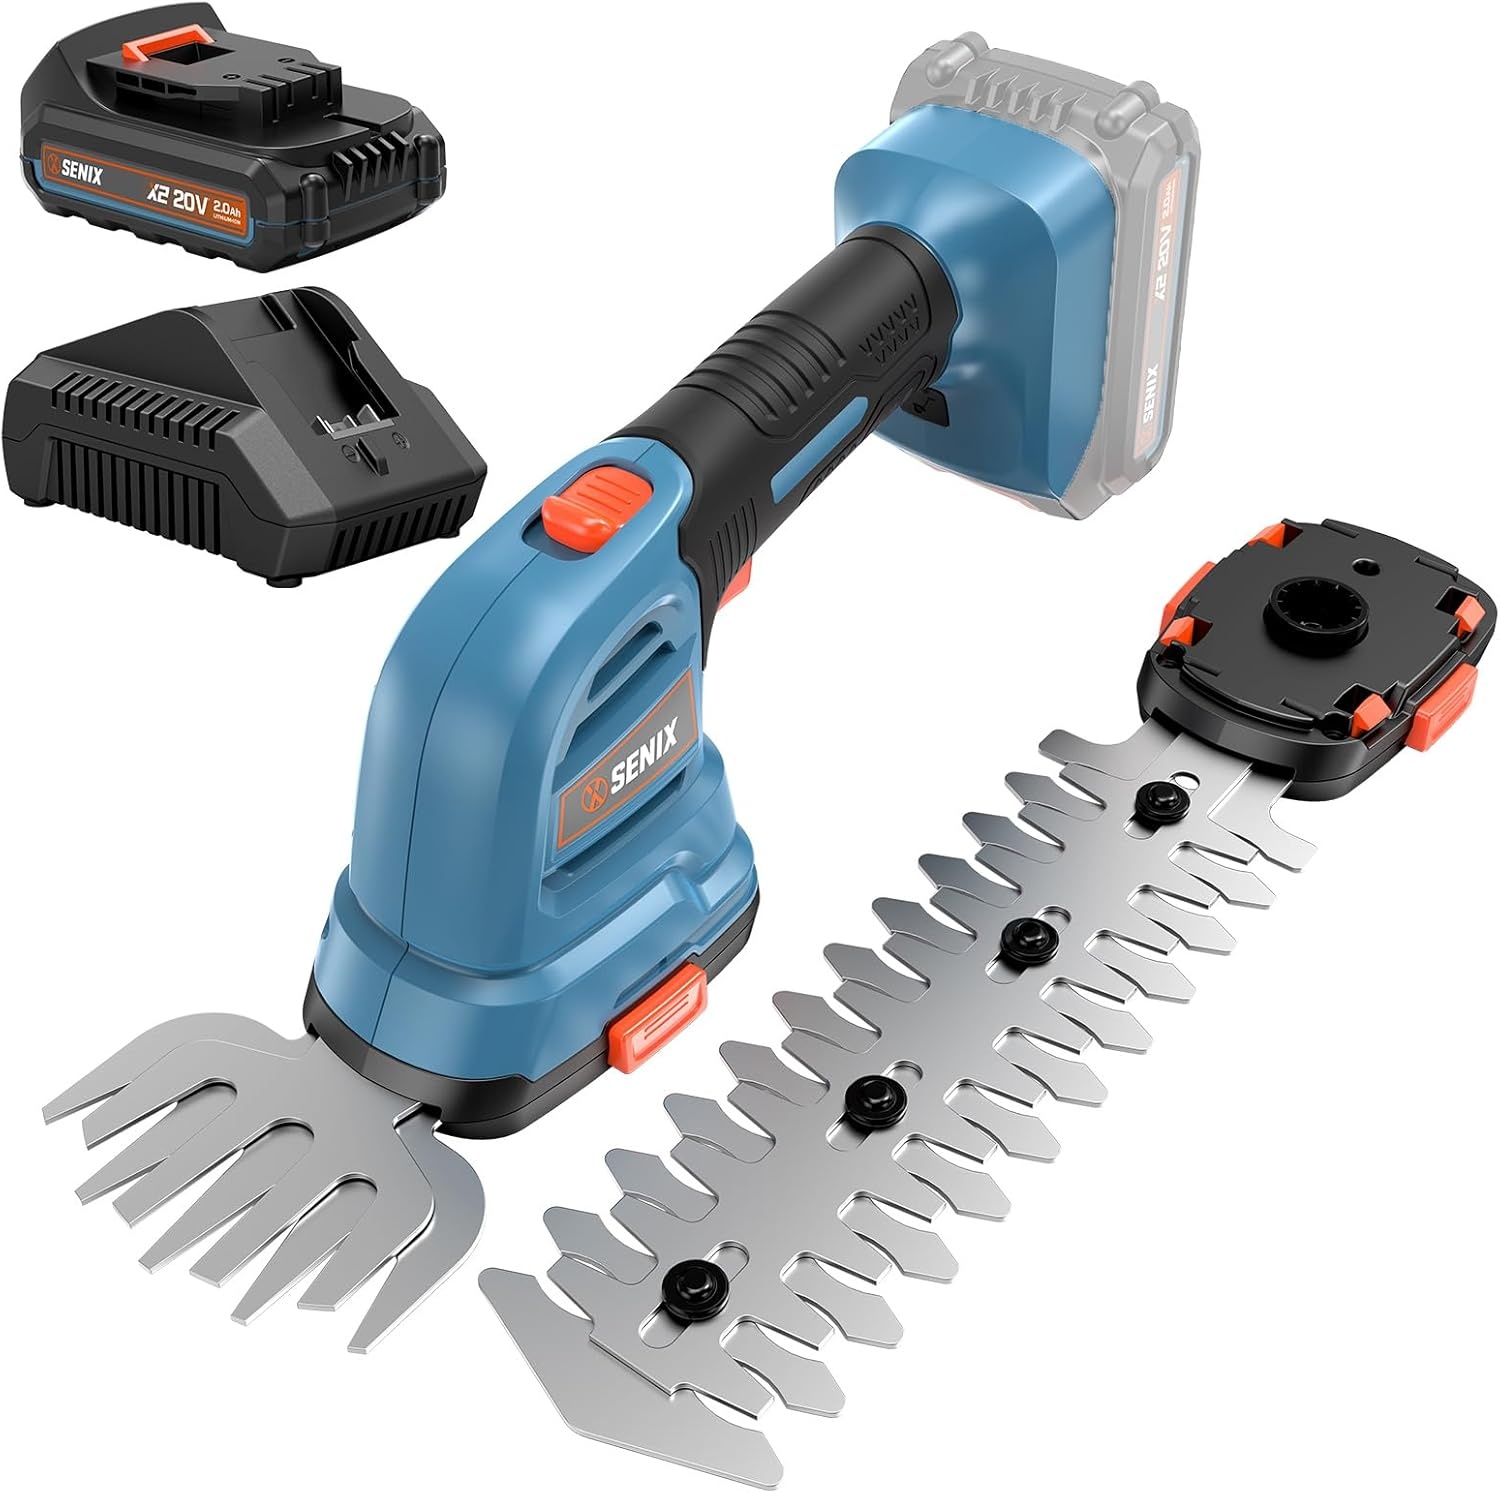
Senix X2 20 Volt Max* 2-in-1 Cordless Hedge Trimmer and Grass Shear with Interchangeable 4-Inch and 8-Inch Blades, Includes 2.0 Ah Battery and Charger (GSX2-M)
Overview Brand : SENIX Power Source : Battery Powered Color : Black Product Dimensions : 11.4"L x 3.8"W x 5.5"H Item Weight : 4 Pounds About this item VERSATILE LAWN & GARDEN TOOL: The SENIX 2-in-1 Grass and Hedge shear delivers precise & efficient cuts for a professional-looking lawn & garden; The 4-inch grass shear & 8-inch dual-action laser-cut hedge trimmer blades offer flexibility for your projects CONSTANT POWER DELIVERY: The battery powered 20 Volt Max* motor ensures consistent cutting performance allowing you to complete your gardening tasks with ease and confidence; The battery charges in a little over an hour CHANGE BLADES EASILY: Interchangeable blades can be swapped between the grass shears and hedge clippers in seconds without using any tools; This makes it easy to switch between tasks and avoid downtime HANDHELD TRIMMER GRASS SHEARS: Equipped with a 2.0AH battery, it can mow grass for 96 minutes and trim for 120 minutes. Grass Shear Gutting Width 4 Inch,Hedge Trimmer Cutting Length 8 Inch. The cordless bush trimmer has a soft grip handle for comfortable operation and reduced hand fatigue;The lightweight design enables easy use for extended periods THE PERFECT GIFT FOR THE OURDOOR LOVER:The Cordless Hedge Trimmer and Grass Shear Set includes with blade covers, 20V Max* 2.0 Ah lithium-ion battery, 20V Max* 2 Amp lithium-ion battery charger; The 5-year limited warranty for the tool and 3-year limited warranty for battery and charger provide peace of mind
Brand: SENIXTools
Category: Home & Garden > Lawn & Garden > Outdoor Power Equipment > Outdoor Power Equipment Sets